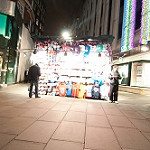
Label: street